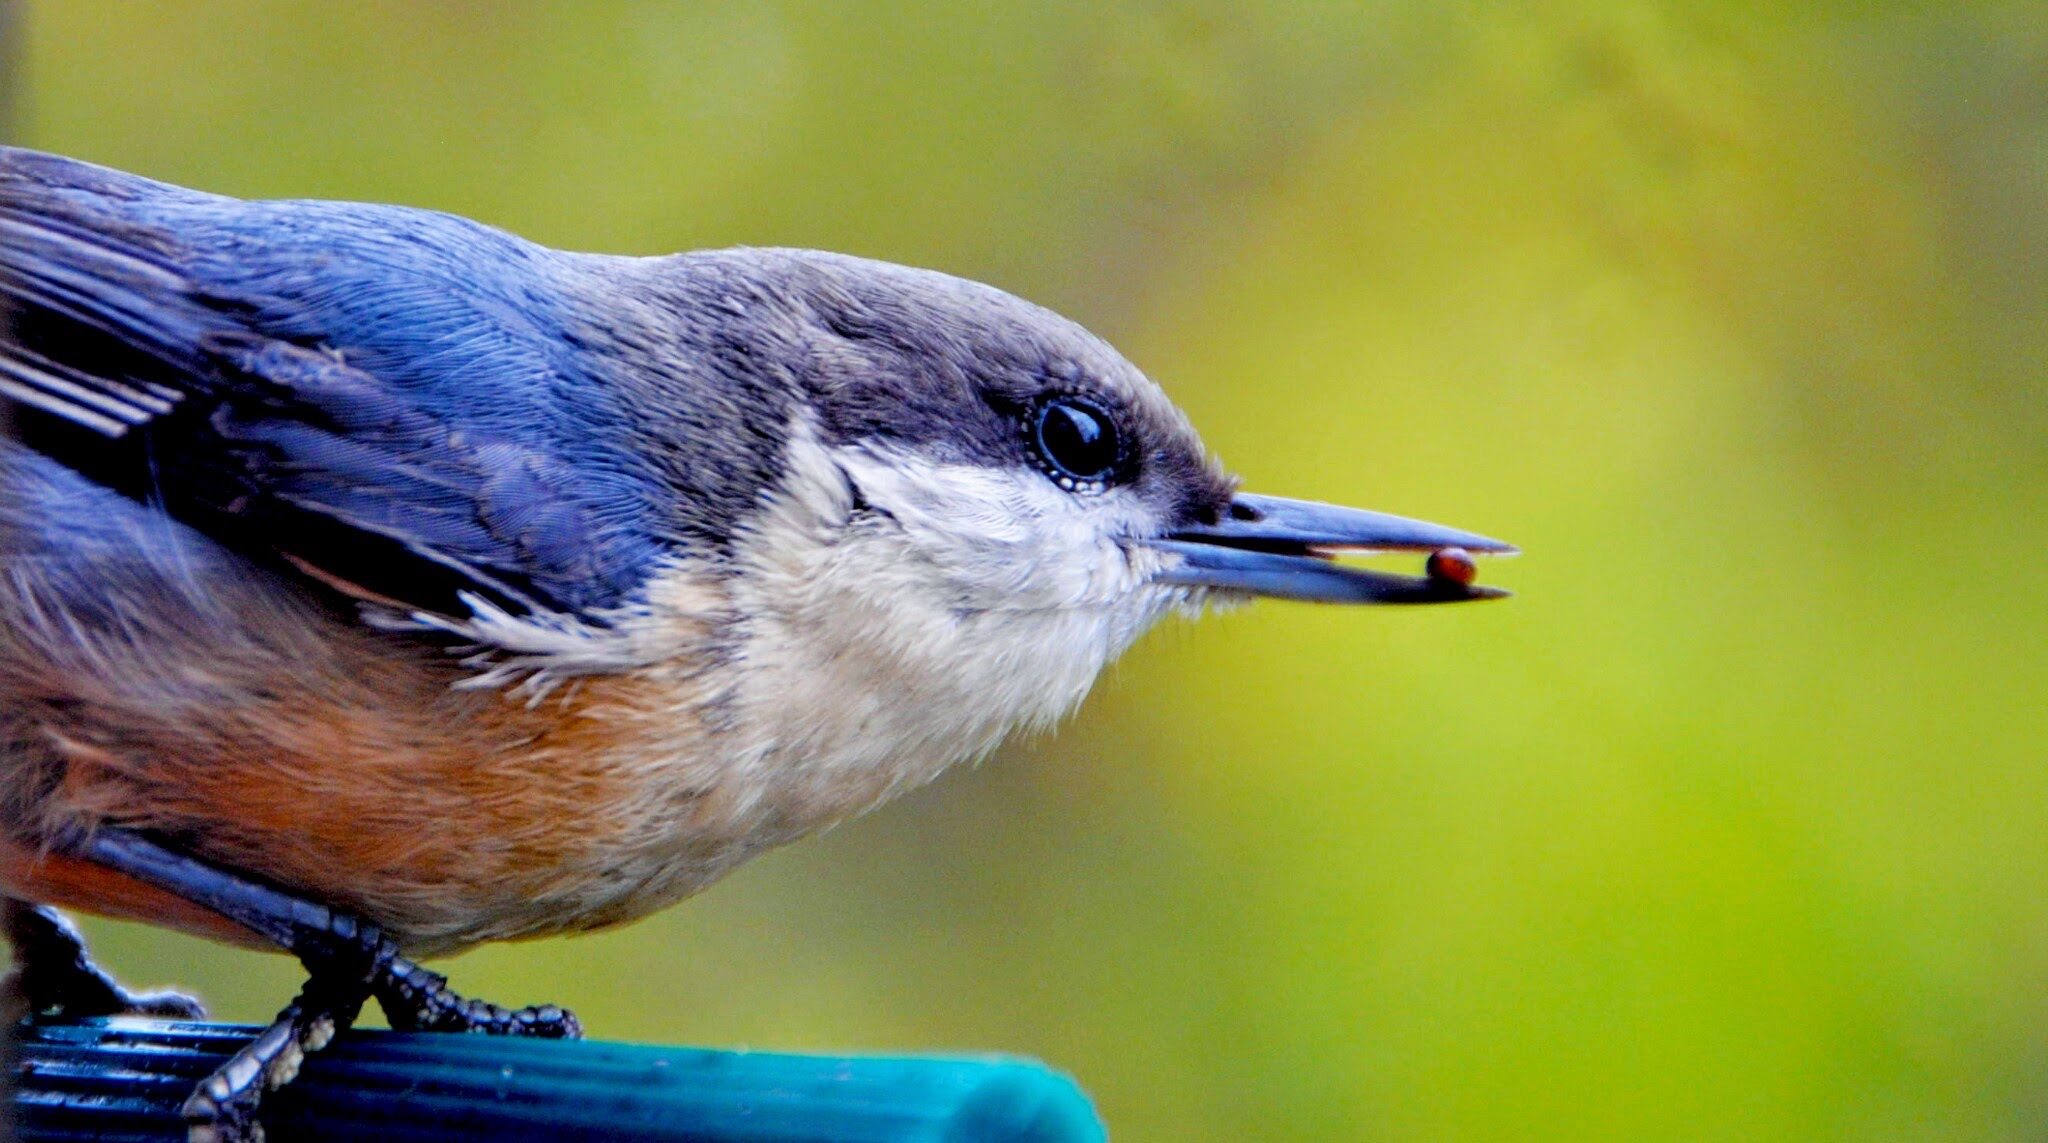
nature, bird, wing, wildlife, feed, beak, fauna, bird seed, close up, eating, jay, vertebrate, bluebird, old world flycatcher, perching bird, crow like bird